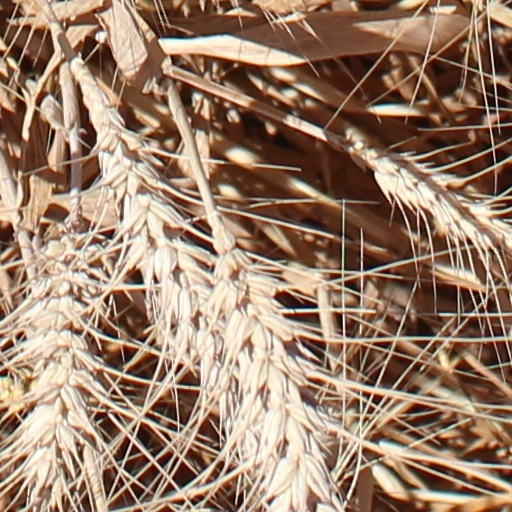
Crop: wheat